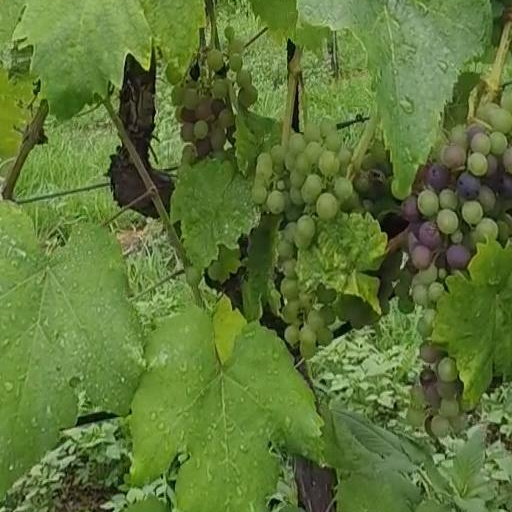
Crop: grape